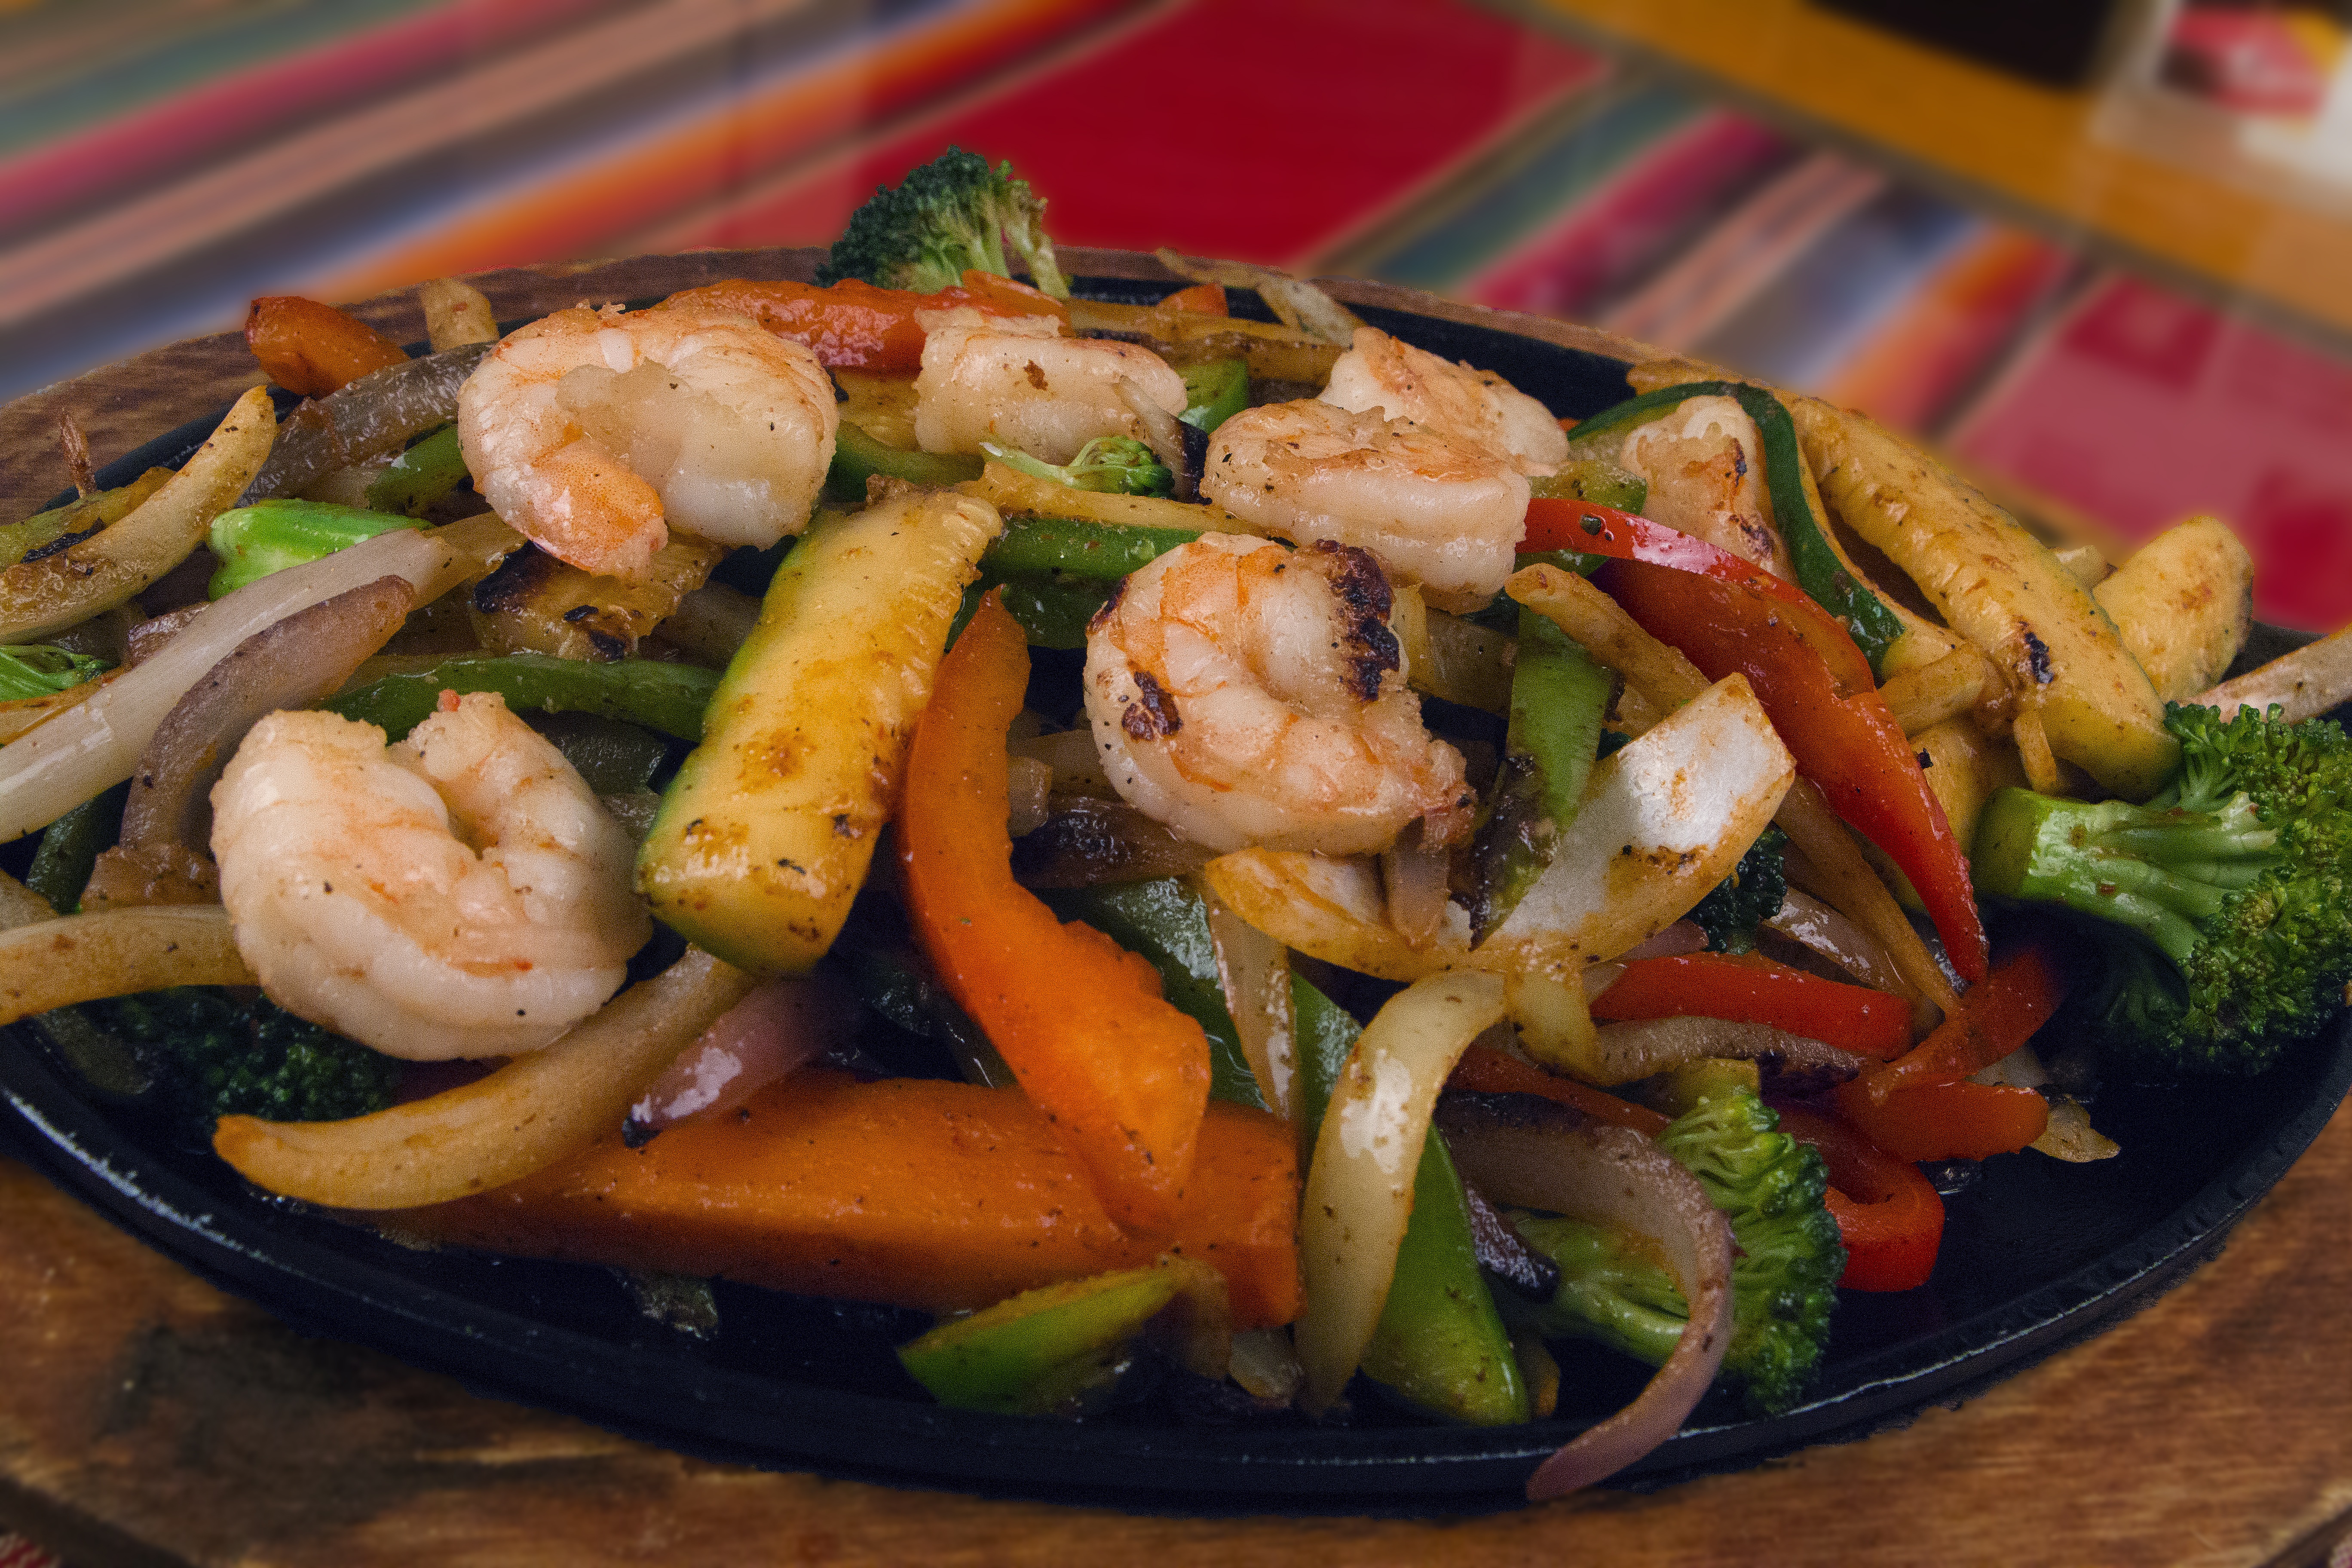
restaurant, dish, food, produce, vegetable, seafood, fish, cuisine, invertebrate, shrimp, asian food, mexico, mexican, thai food, mexican food